Leo Sirota

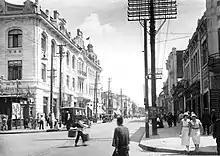
Entrance to the Modern Hotel in Harbin, where Sirota stayed after his second Soviet tour

The end of the war in 1918 had significant personal consequences for Sirota. Although he identified strongly with Russia and its culture, he was disappointed by the outcome of the October Revolution and felt that he no longer had a homeland to return to. He was also unhappy with the collapse of the Habsburg monarchy in Austria. In spite of these and other postwar difficulties, Sirota made a successful return to an international performing career. He also made use of his experience as a répétiteur and facility with modern music during summer 1919, when Lotte Lehmann asked him to help her prepare the role of the Dyer's Wife in Richard Strauss' new opera "Die Frau ohne Schatten":